Florida State University

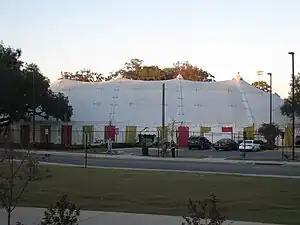

The Ringling, the State Art Museum of Florida, is located in Sarasota, Florida and is administered by Florida State University. The museum opened in 1930. The institution offers twenty-one galleries of European paintings as well as Cypriot antiquities and Asian, American, and contemporary art. The museum's art collection currently consists of more than 10,000 objects that include a wide variety of paintings, sculpture, drawings, prints, photographs, and decorative arts from ancient through contemporary periods and from around the world. Celebrated items include eight Peter Paul Rubens paintings. The Ringling Museum collections constitute one of the largest university museum complexes in the United States. In 2014 the Ringling was selected as the second most popular attraction in Florida by the readers of "USAToday Travel". Florida State University also maintains the FSU Museum of Fine Arts (MoFA) on the Tallahassee main campus.